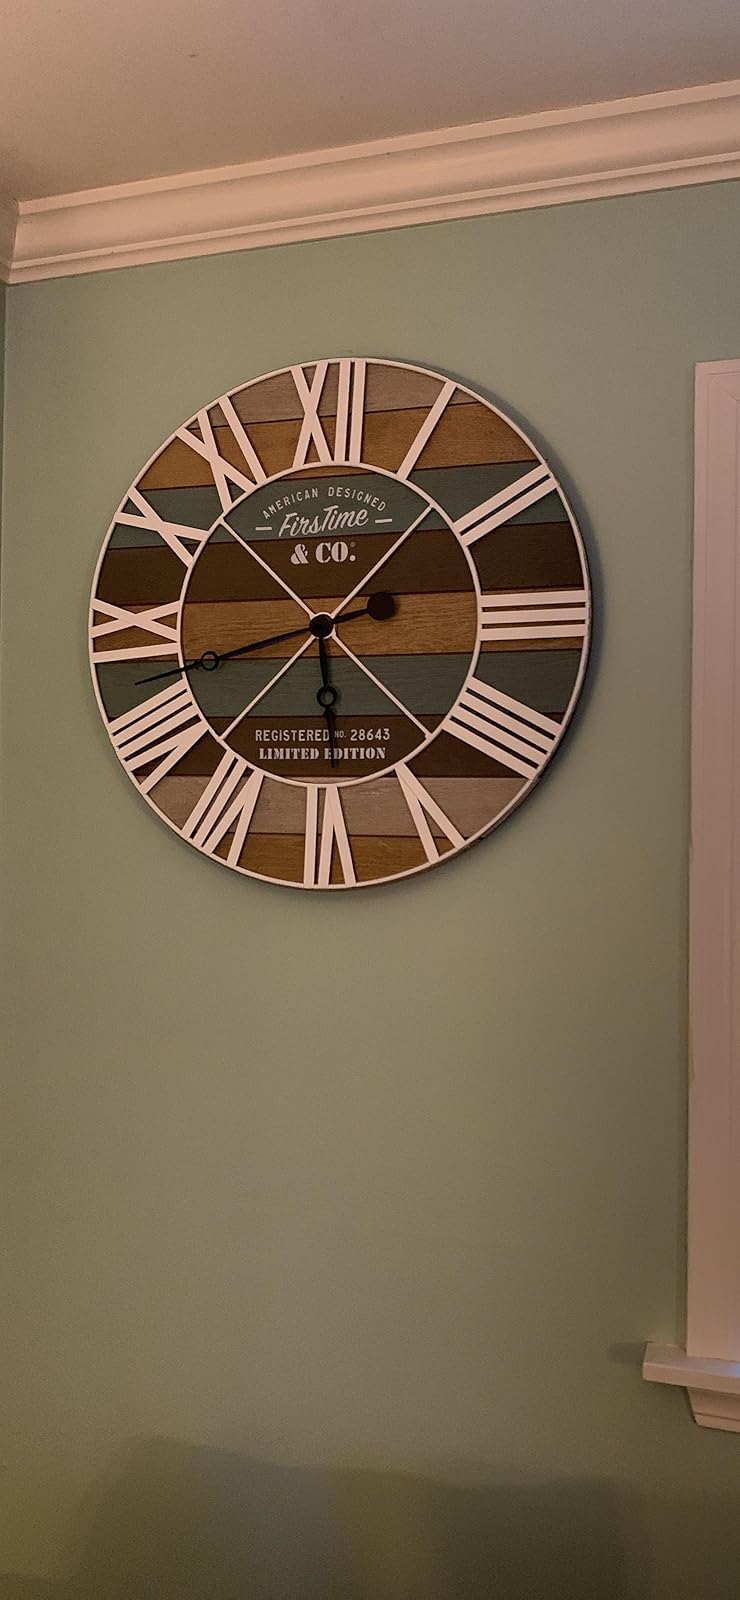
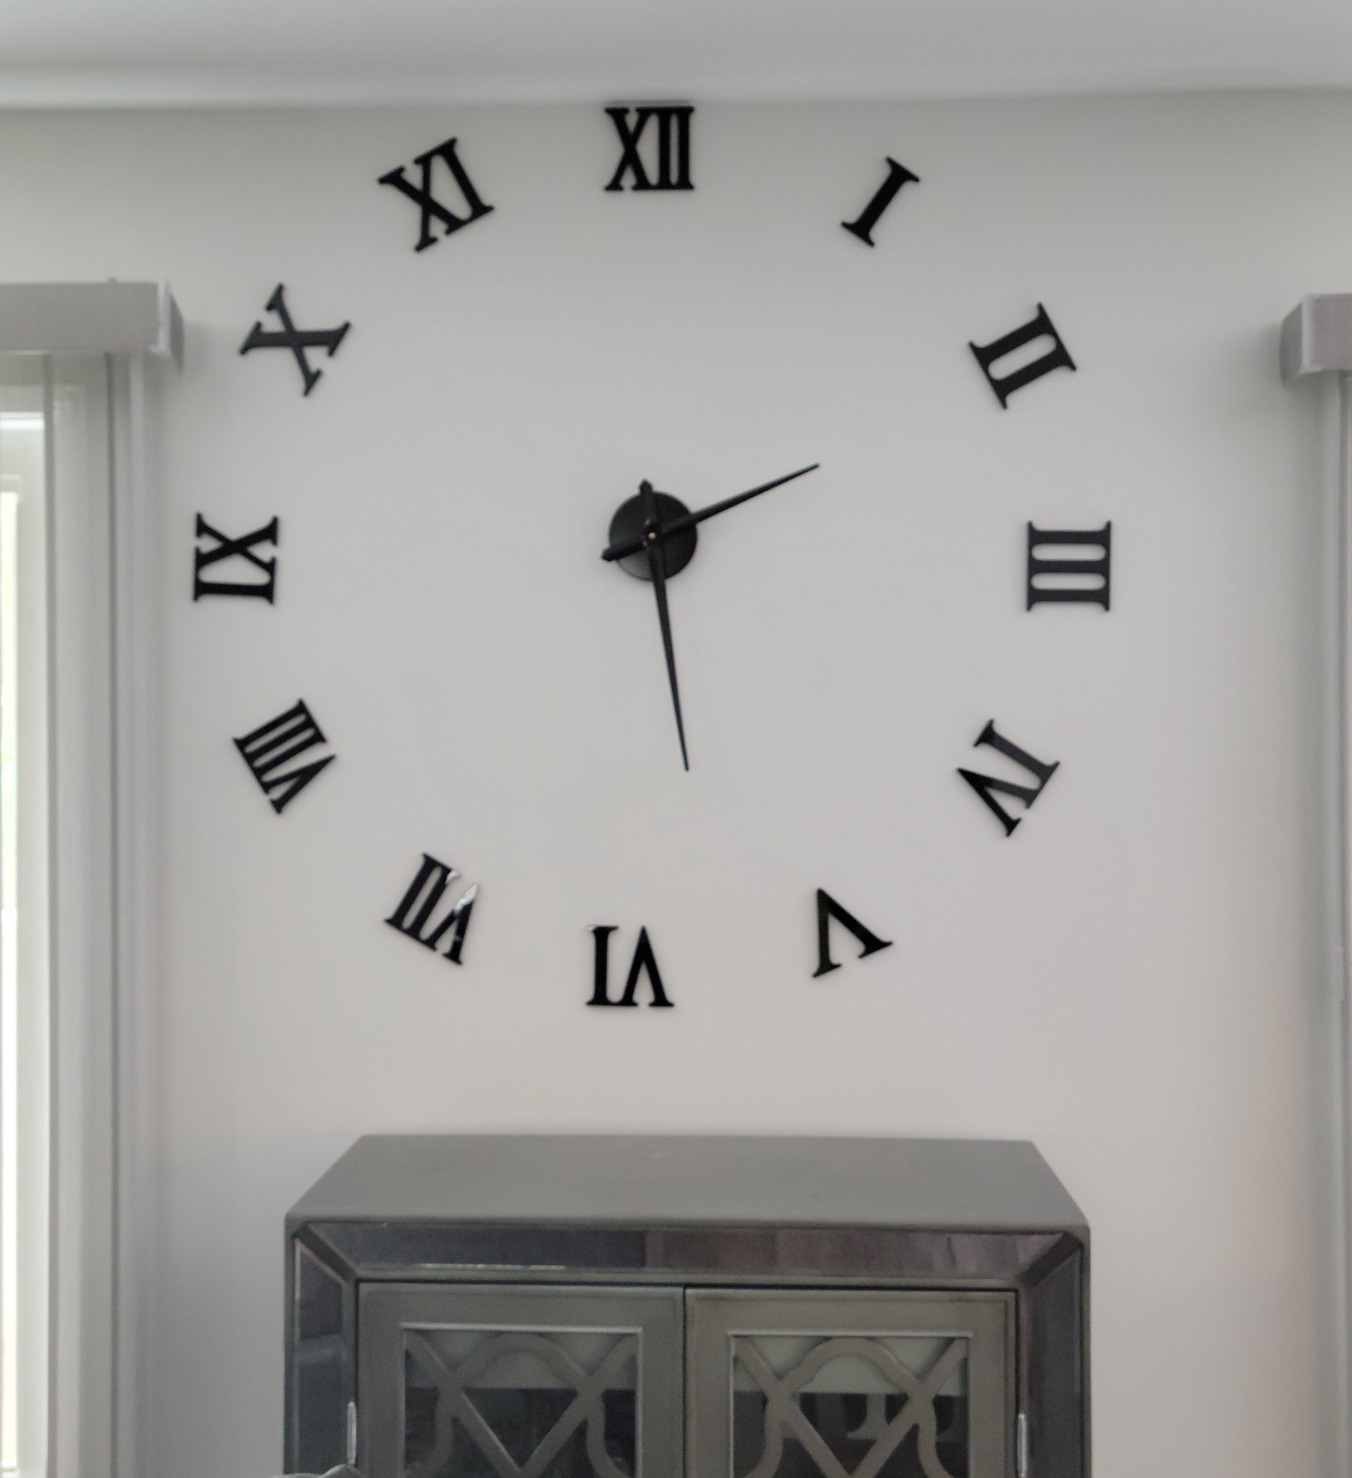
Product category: clock
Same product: no